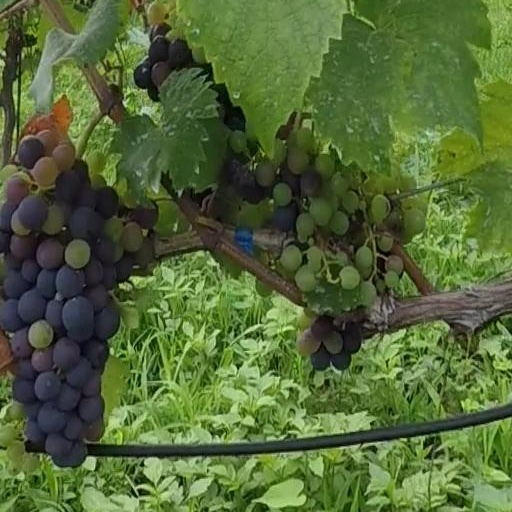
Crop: grape